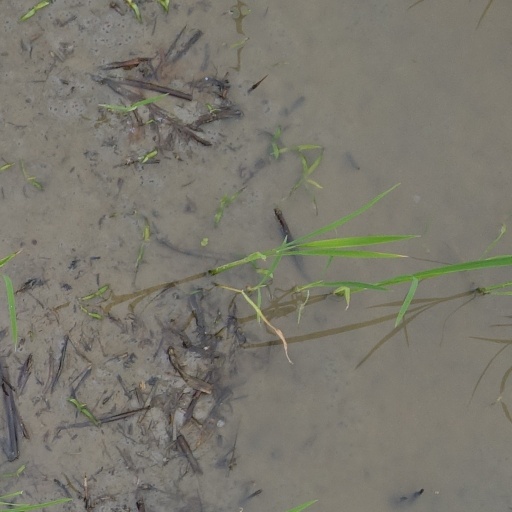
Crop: rice